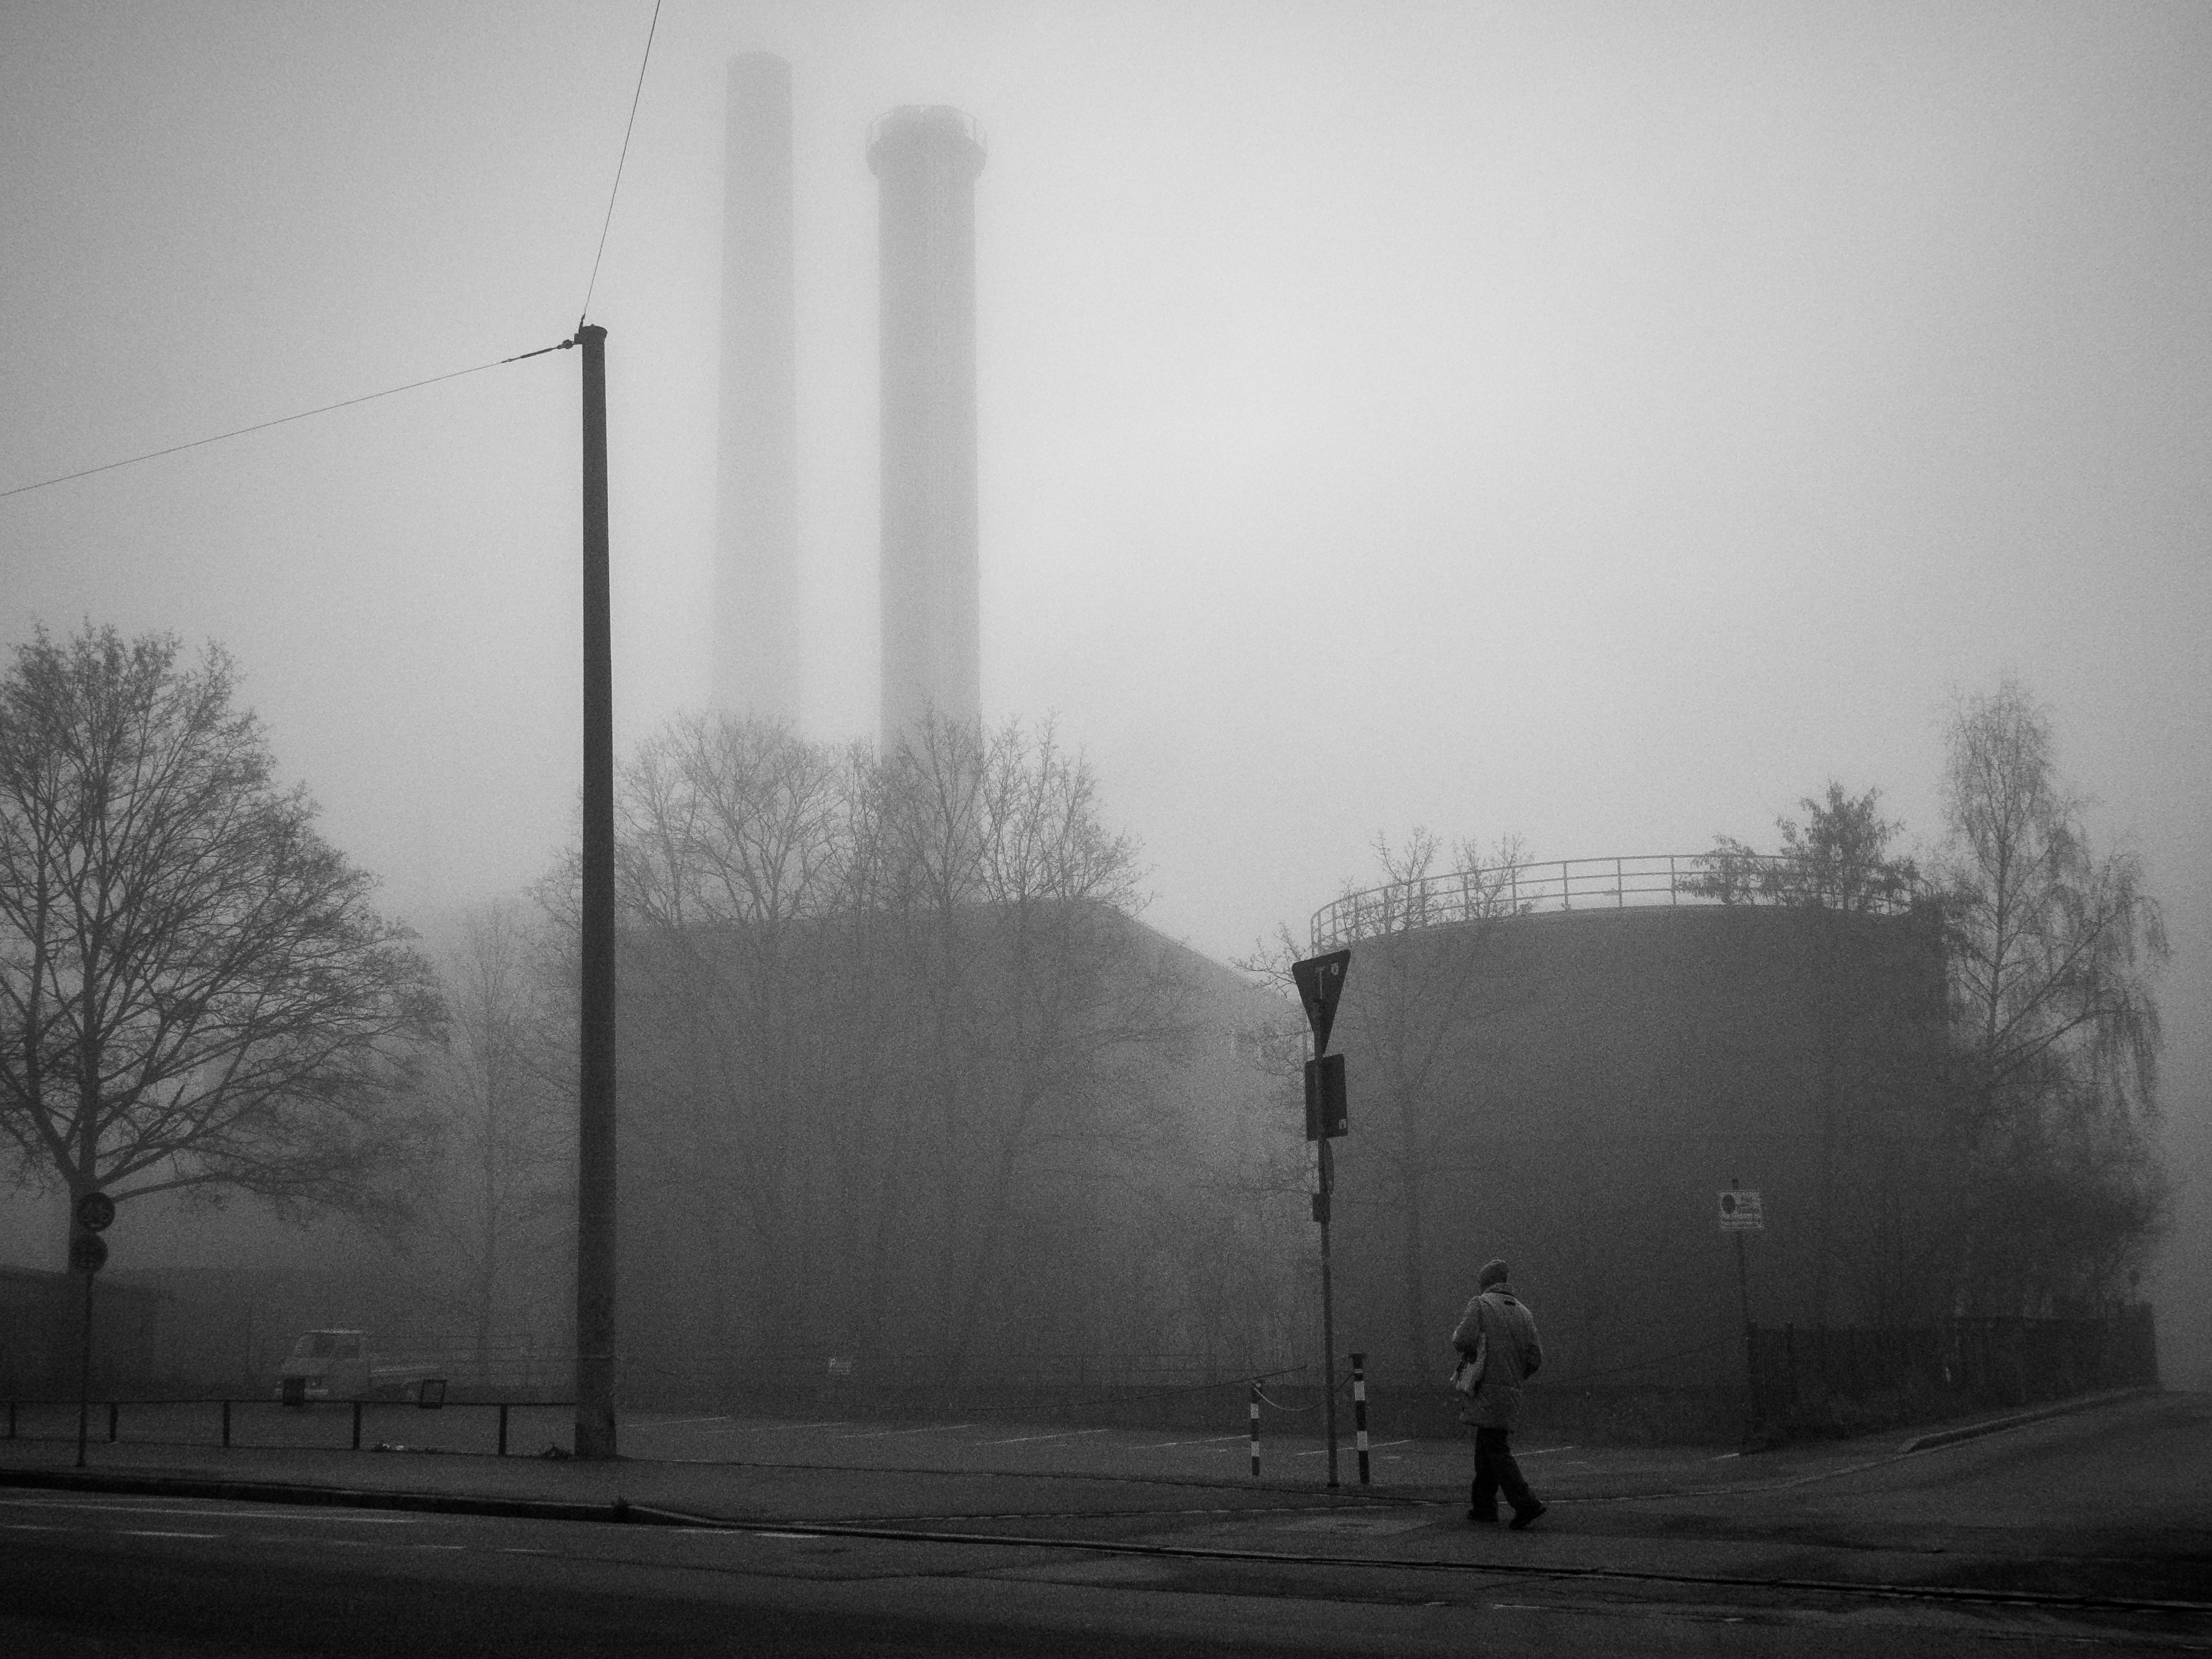
snow, winter, light, black and white, fog, mist, white, morning, atmosphere, line, weather, haze, darkness, street light, black, monochrome, shape, monochrome photography, atmospheric phenomenon